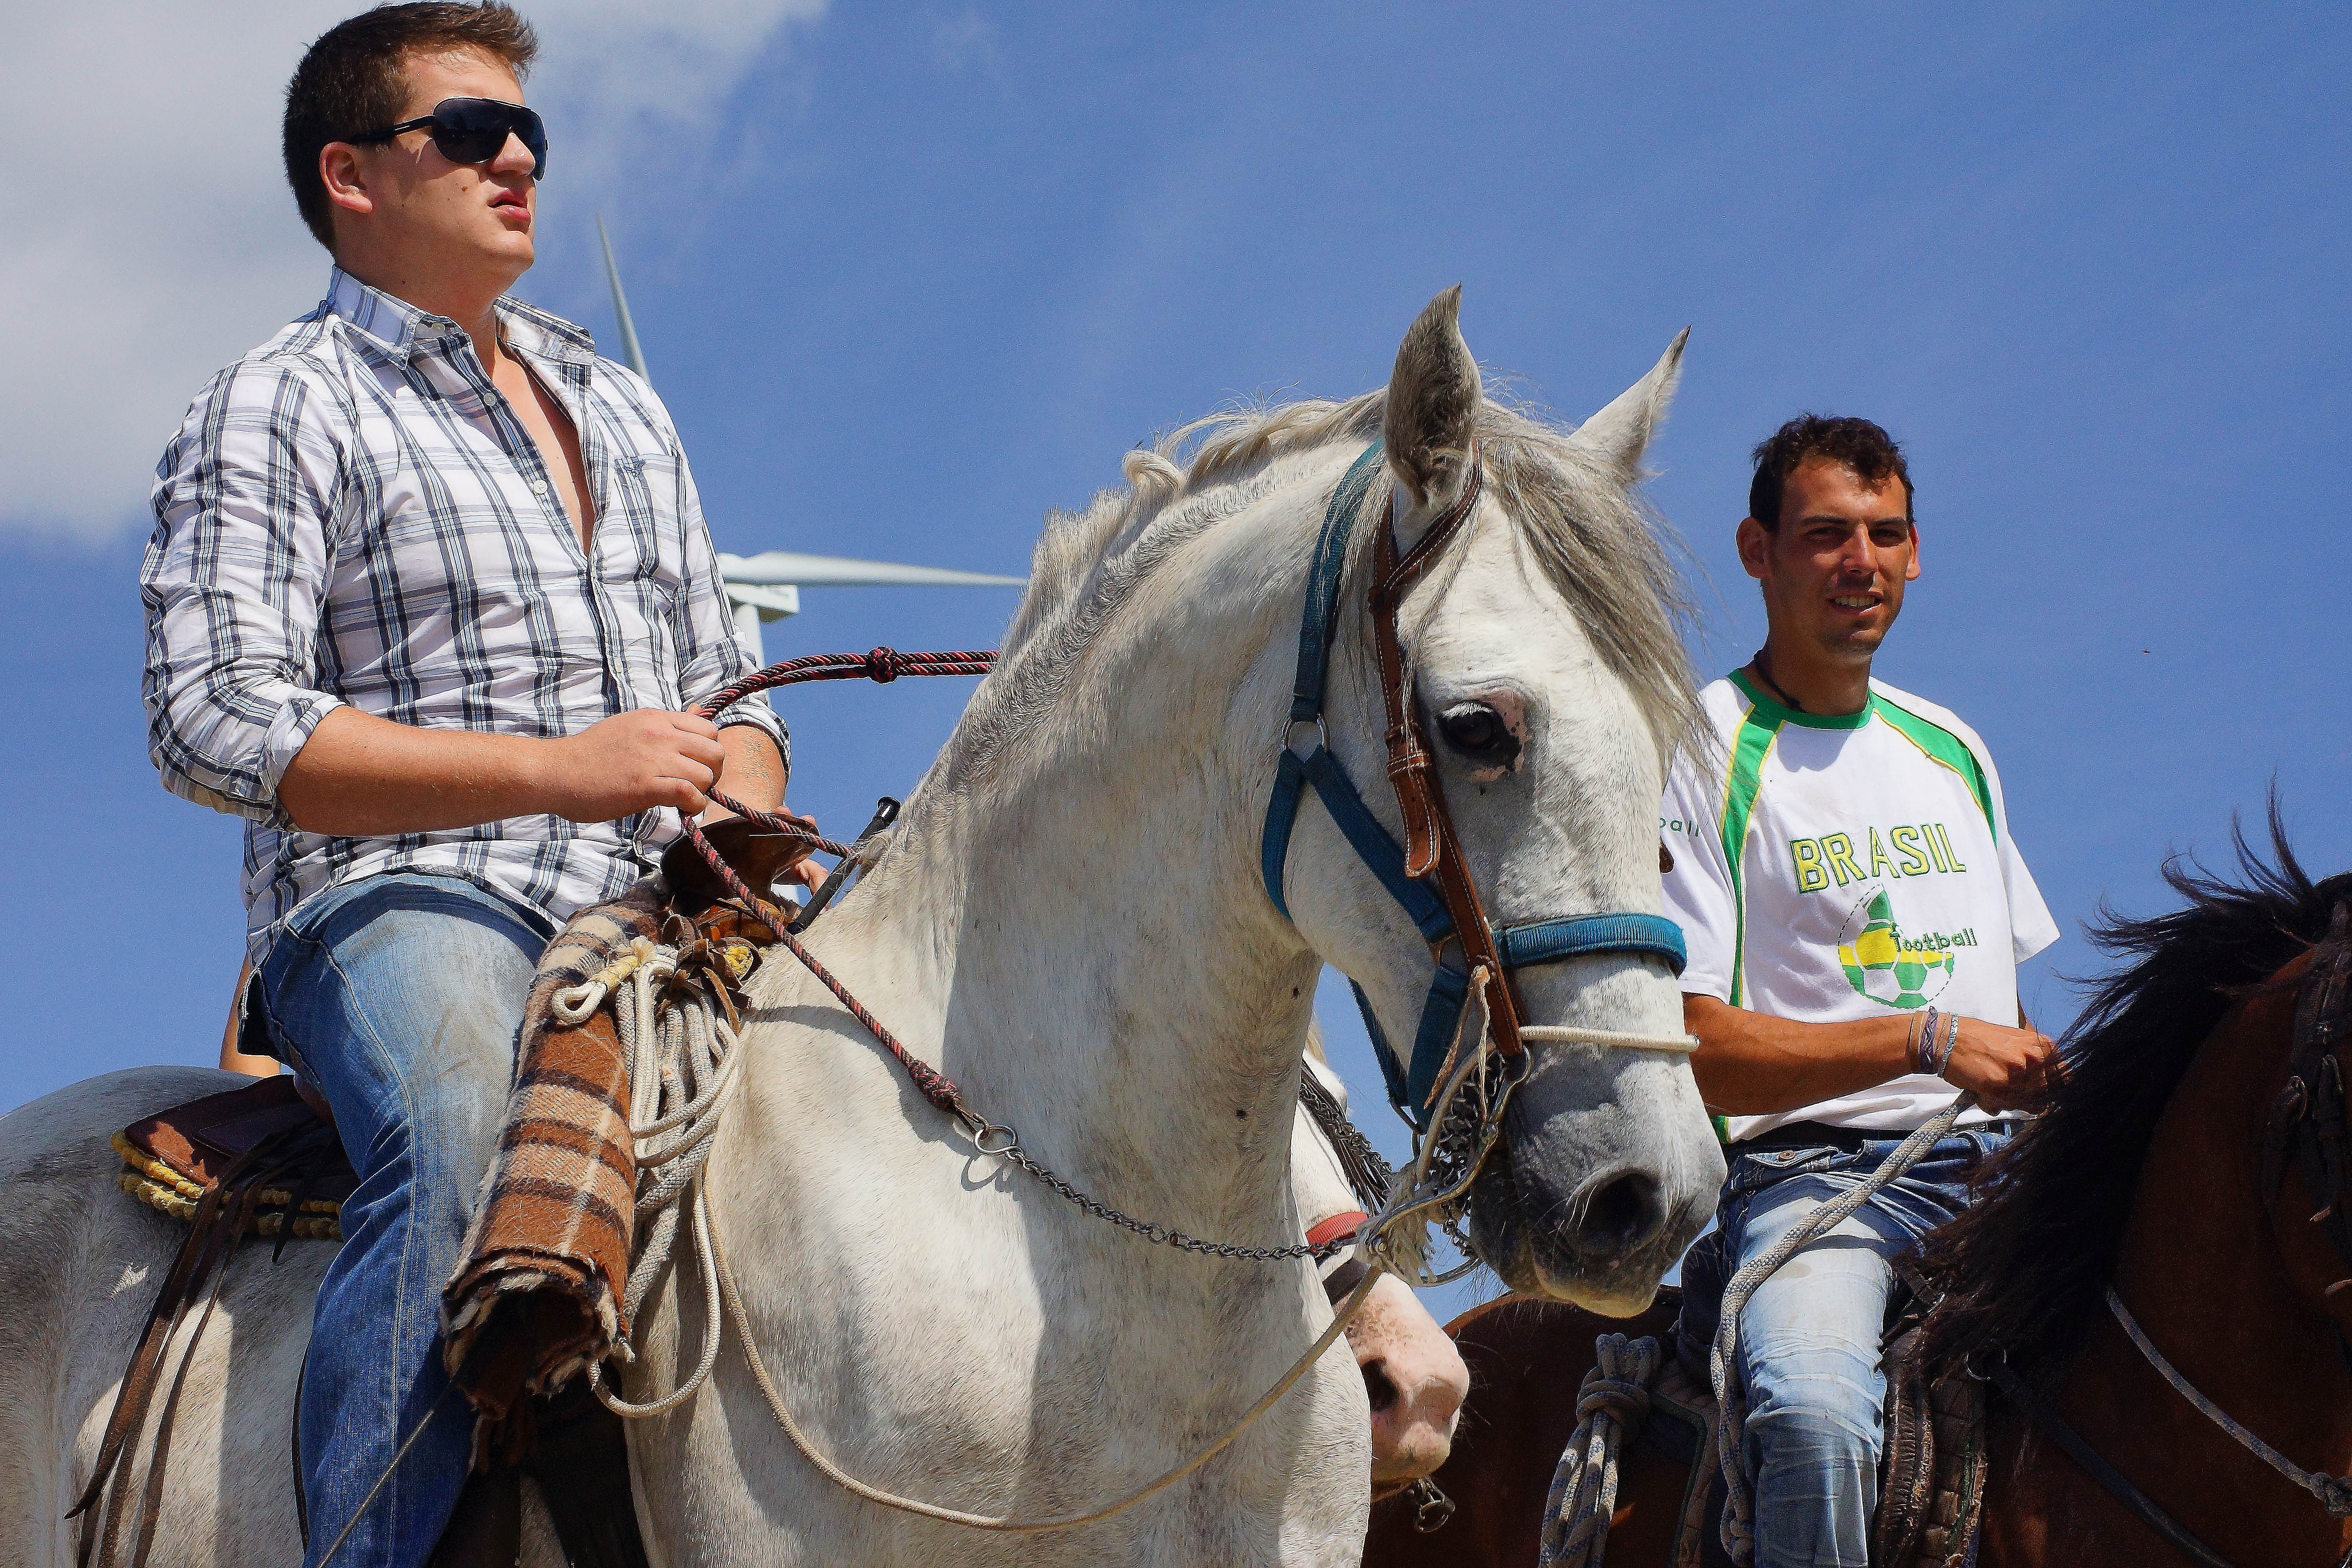
landscape, horse, stallion, spain, racing, espaa, galicia, pontevedra, jockey, paisajes, romera, ggl1, gaby1, alama, sonyslta77v, tamron55200, santamaria, western riding, equestrianism, pack animal, trail riding, horse like mammal, horse harness, animal sports, equestrian sport, reining, endurance riding